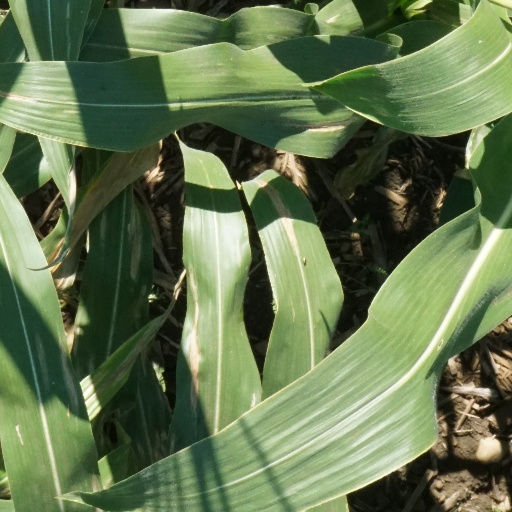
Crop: maize; corn